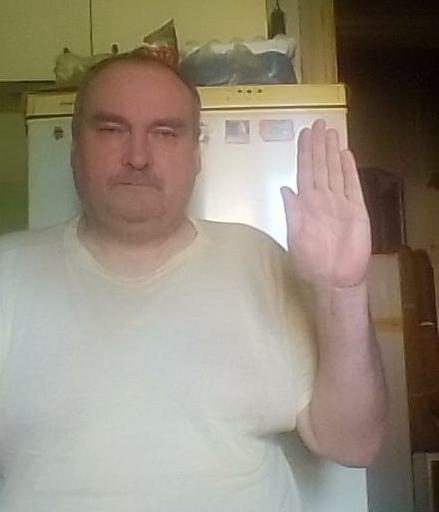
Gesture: stop